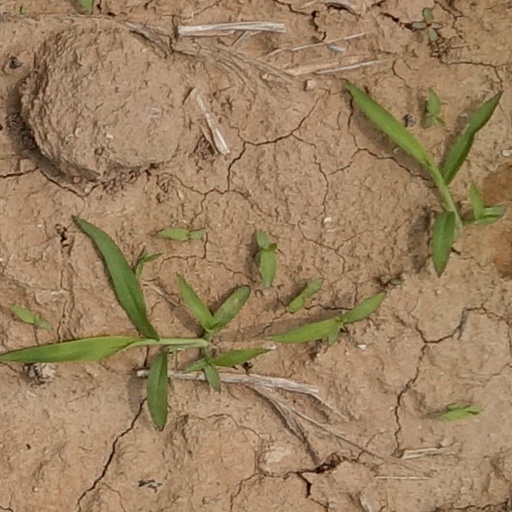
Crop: wheat